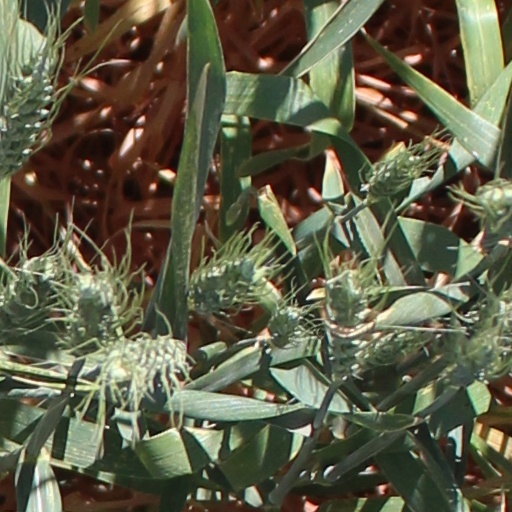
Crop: wheat